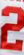
Number: 2